Family Life (2017 film)

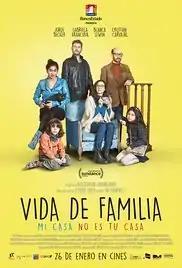
Film poster

Family Life is a 2017 Chilean drama film directed by Alicia Scherson and Cristián Jiménez. It was screened in the World Cinema Dramatic Competition section of the 2017 Sundance Film Festival.